USS Leonard Wood

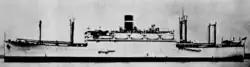
"Western World" in 1922

As the USSB sold off its vessels, the Munson Steamship Line bought four "535"s for its Pan America Line service in February 1926, at $1,026,000 apiece: "Western World", , and .